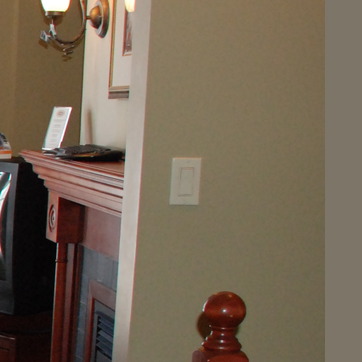
Material: plastic